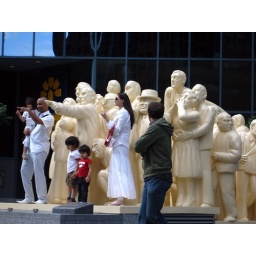
This family dressed in red and white for the holiday.